SEO Economic Research

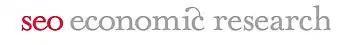
SEO Economic Research logo

SEO Amsterdam Economics (SEO) is a scientific institute for economic research commissioned by ministries or businesses.